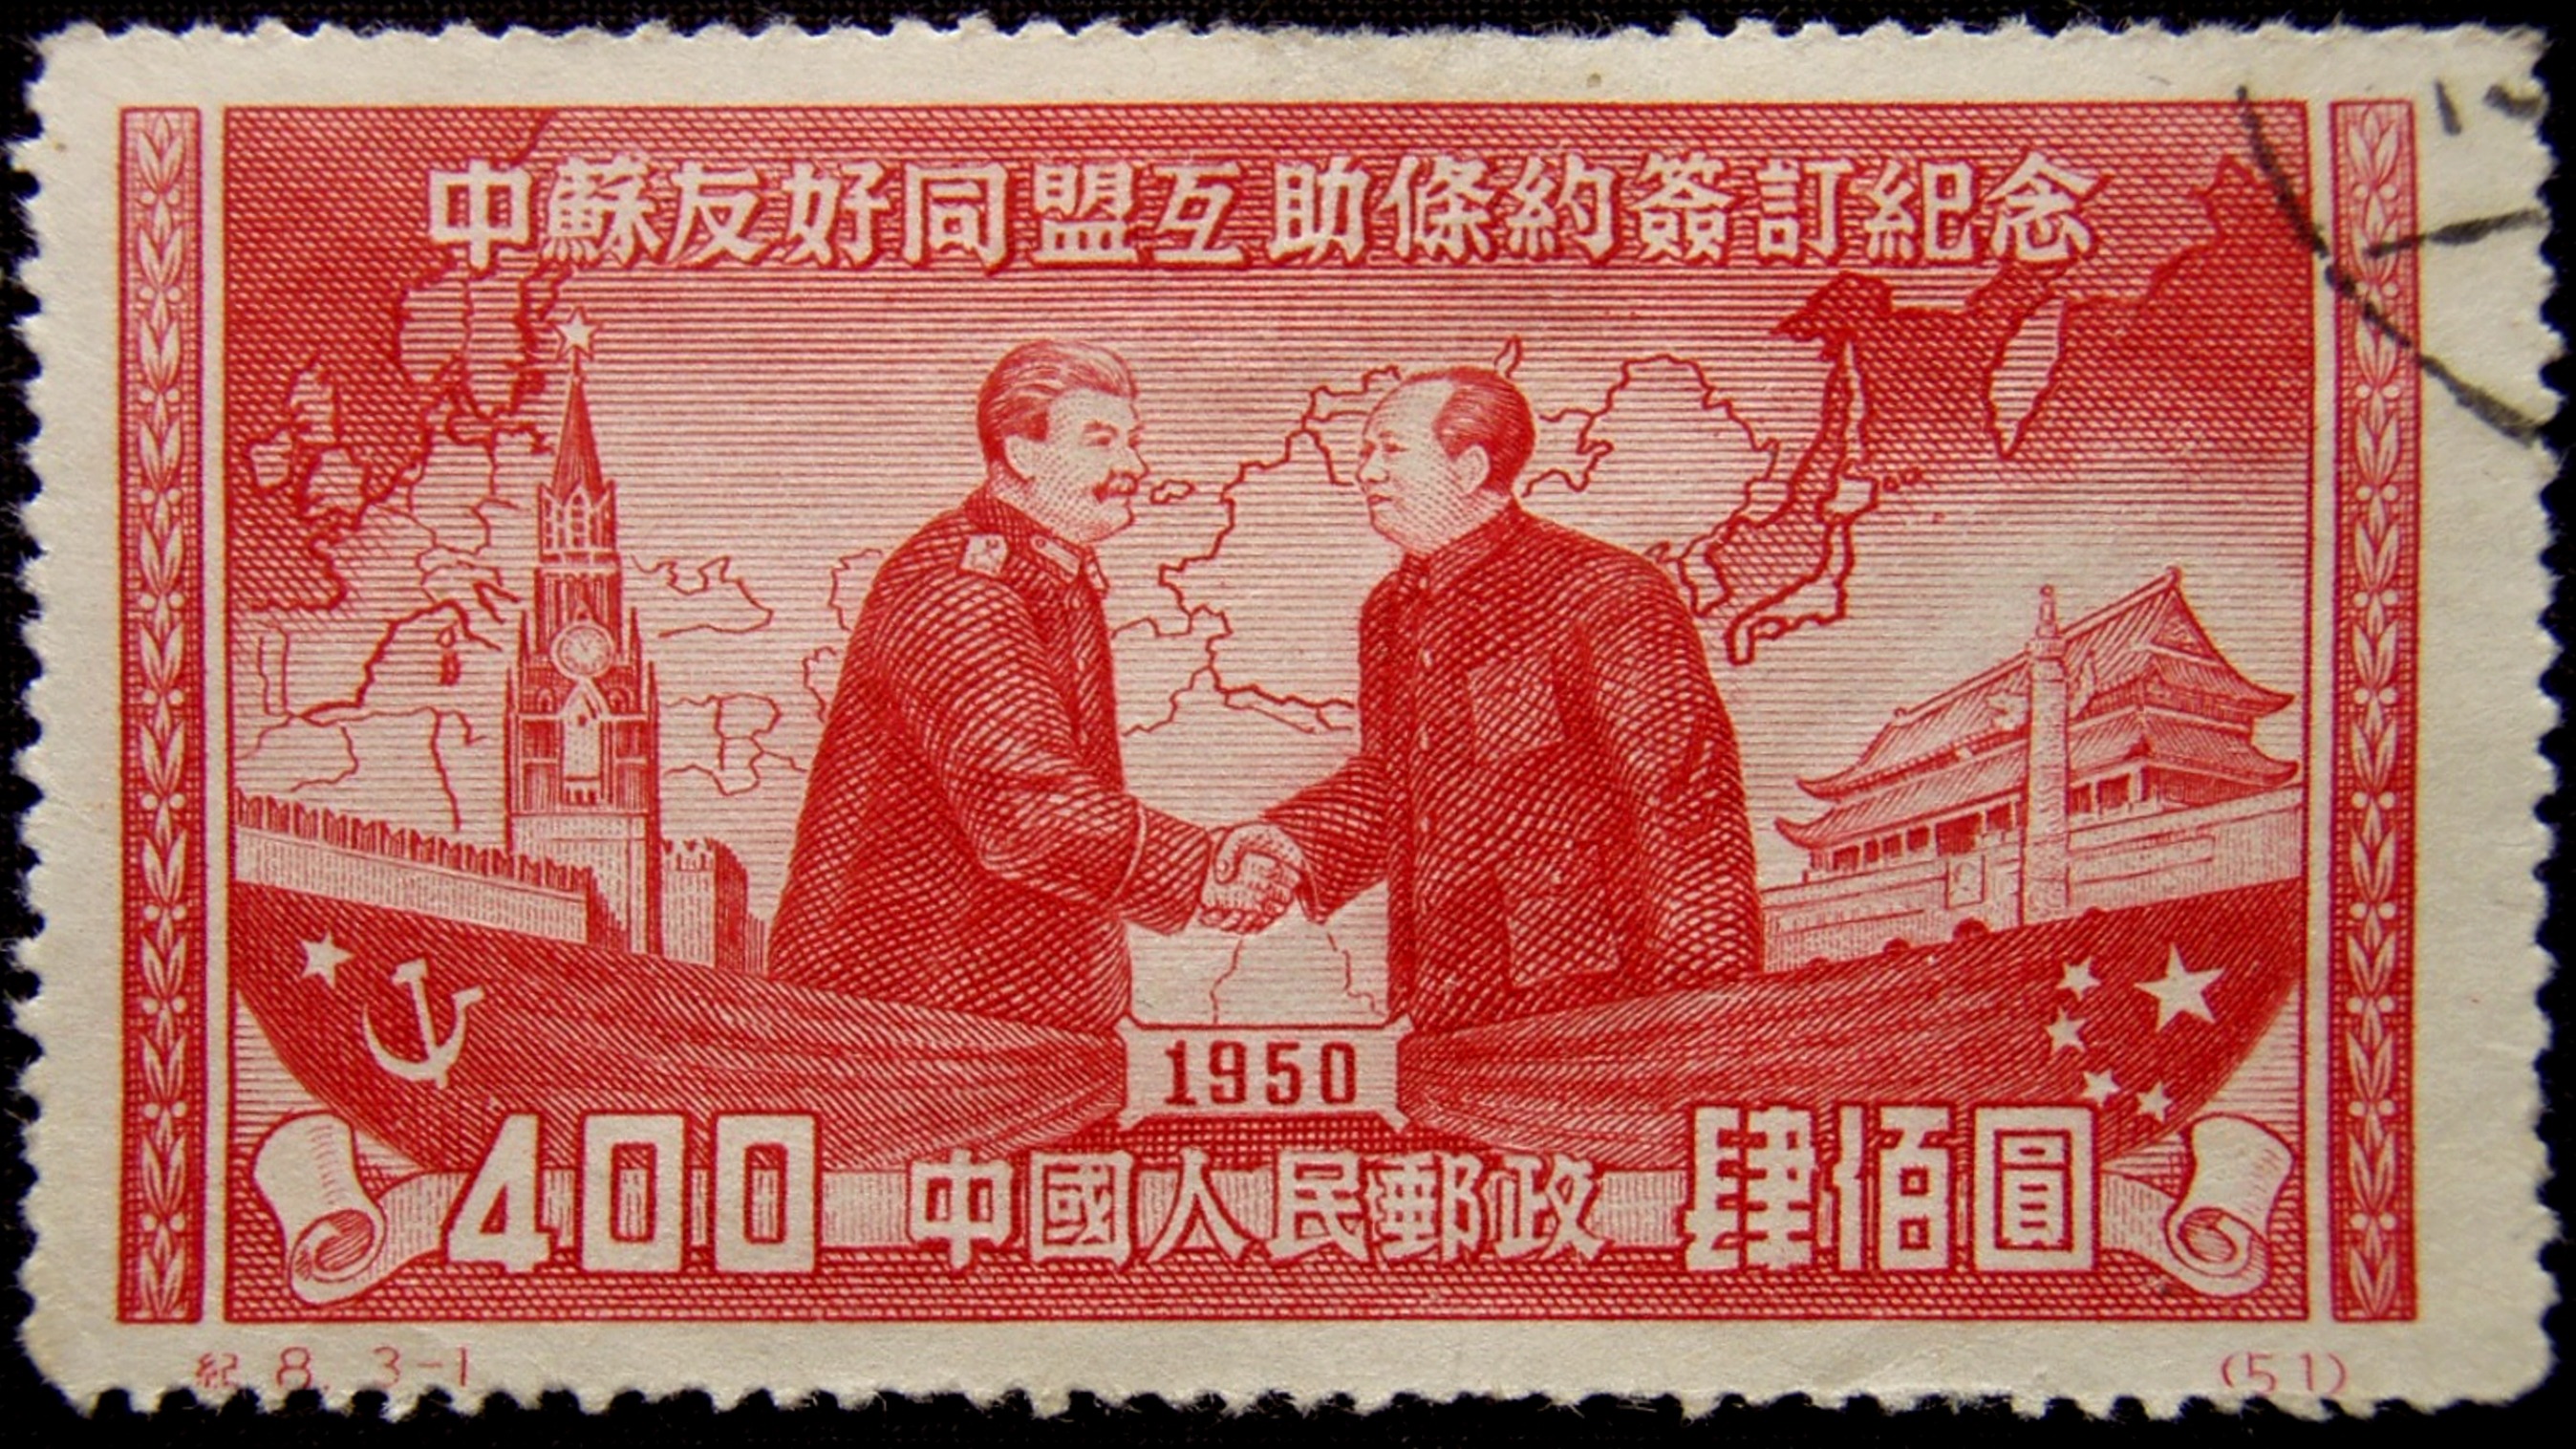
chinese, stamp, hands, token, 1950, historically, handshake, shaking hands, postage stamp, mao zedong, joseph stalin